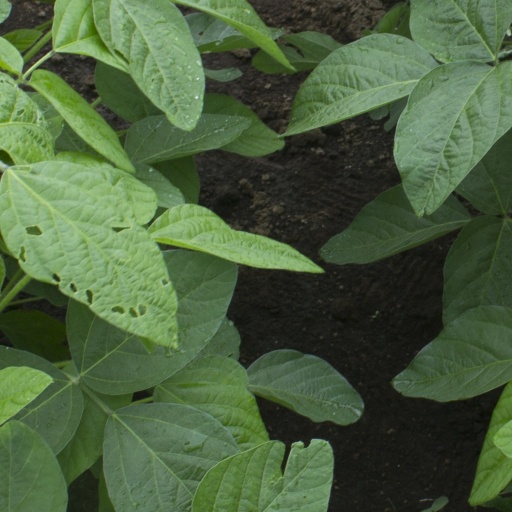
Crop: soybean